Jonathan Roy

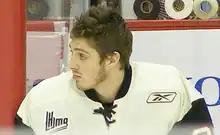
Roy with the Quebec Remparts in 2009

Jonathan Piuze-Roy (born March 15, 1989) is a Canadian pop singer, songwriter, and former ice hockey goaltender. He is the son of Hockey Hall of Fame goaltender Patrick Roy. Initially pursuing a hockey career in junior leagues, Roy switched paths in favour of music in 2007 after his father encouraged him away from hockey. He has released three albums, and his major-label debut, "Mr. Optimist Blues", was released in 2017, which includes several songs written by 1980s pop star Corey Hart.